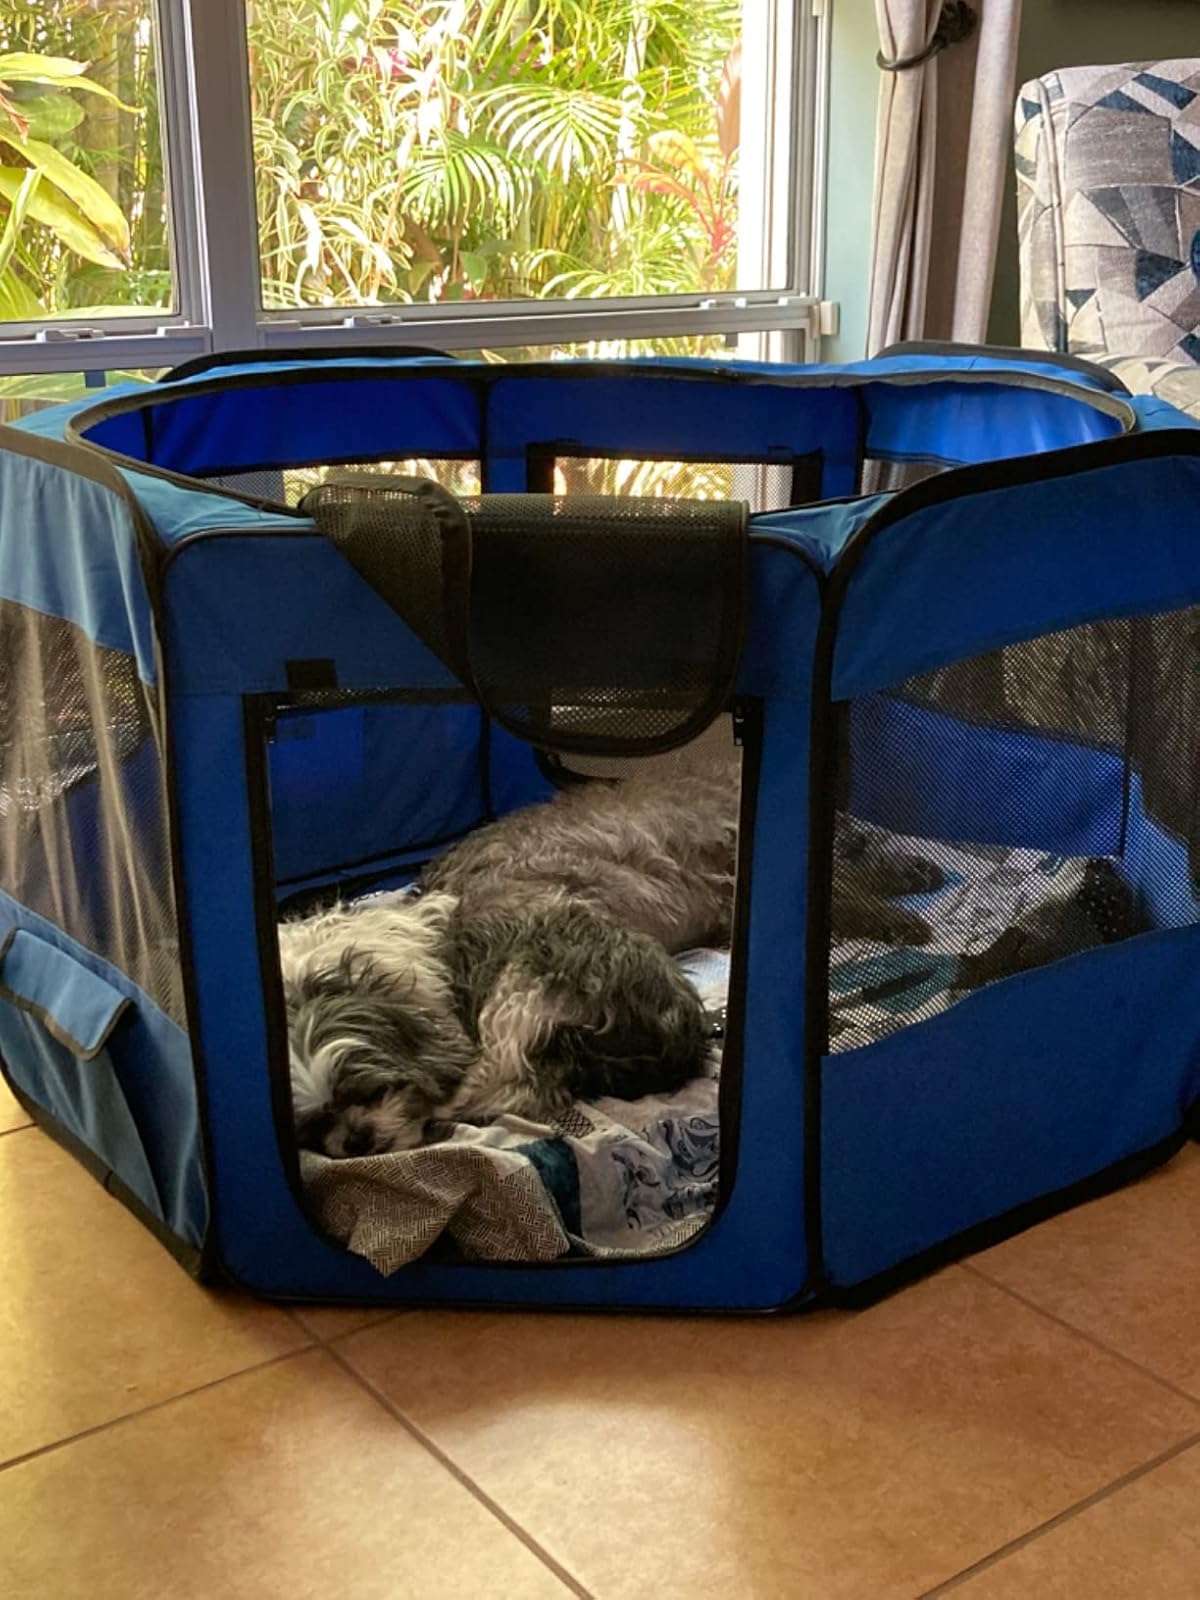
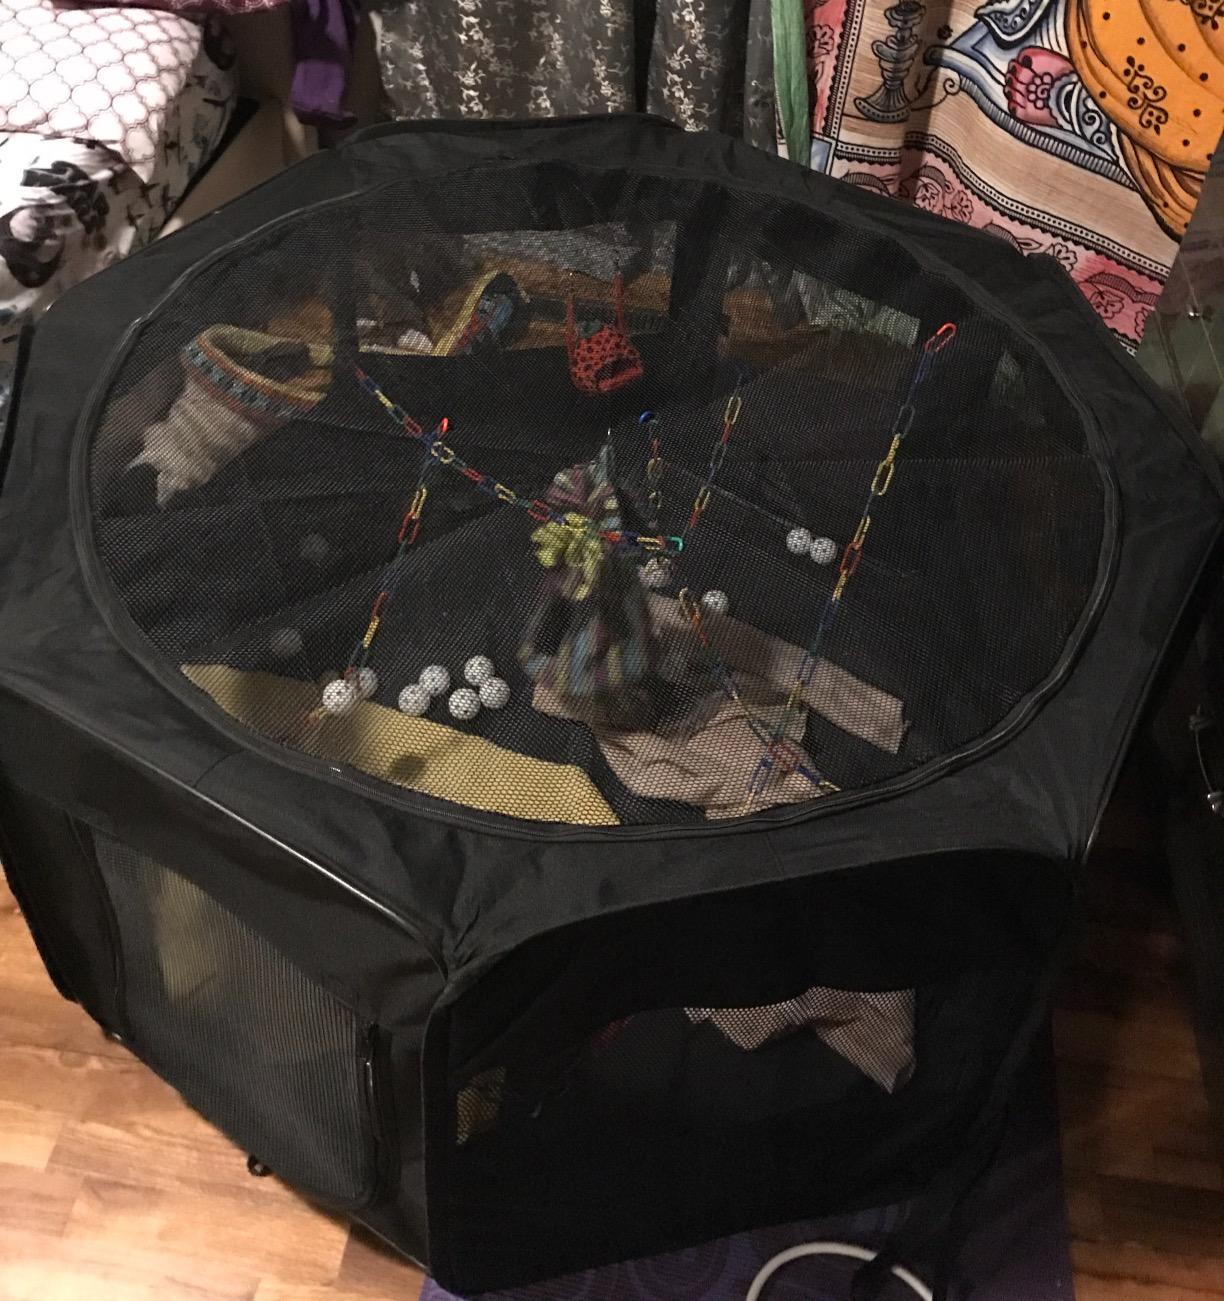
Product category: items_kennel
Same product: no